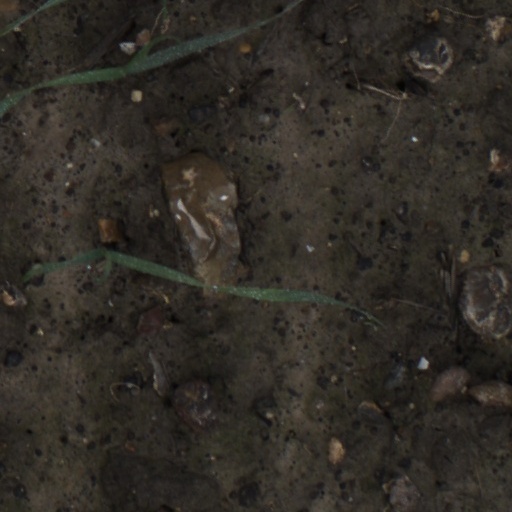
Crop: wheat